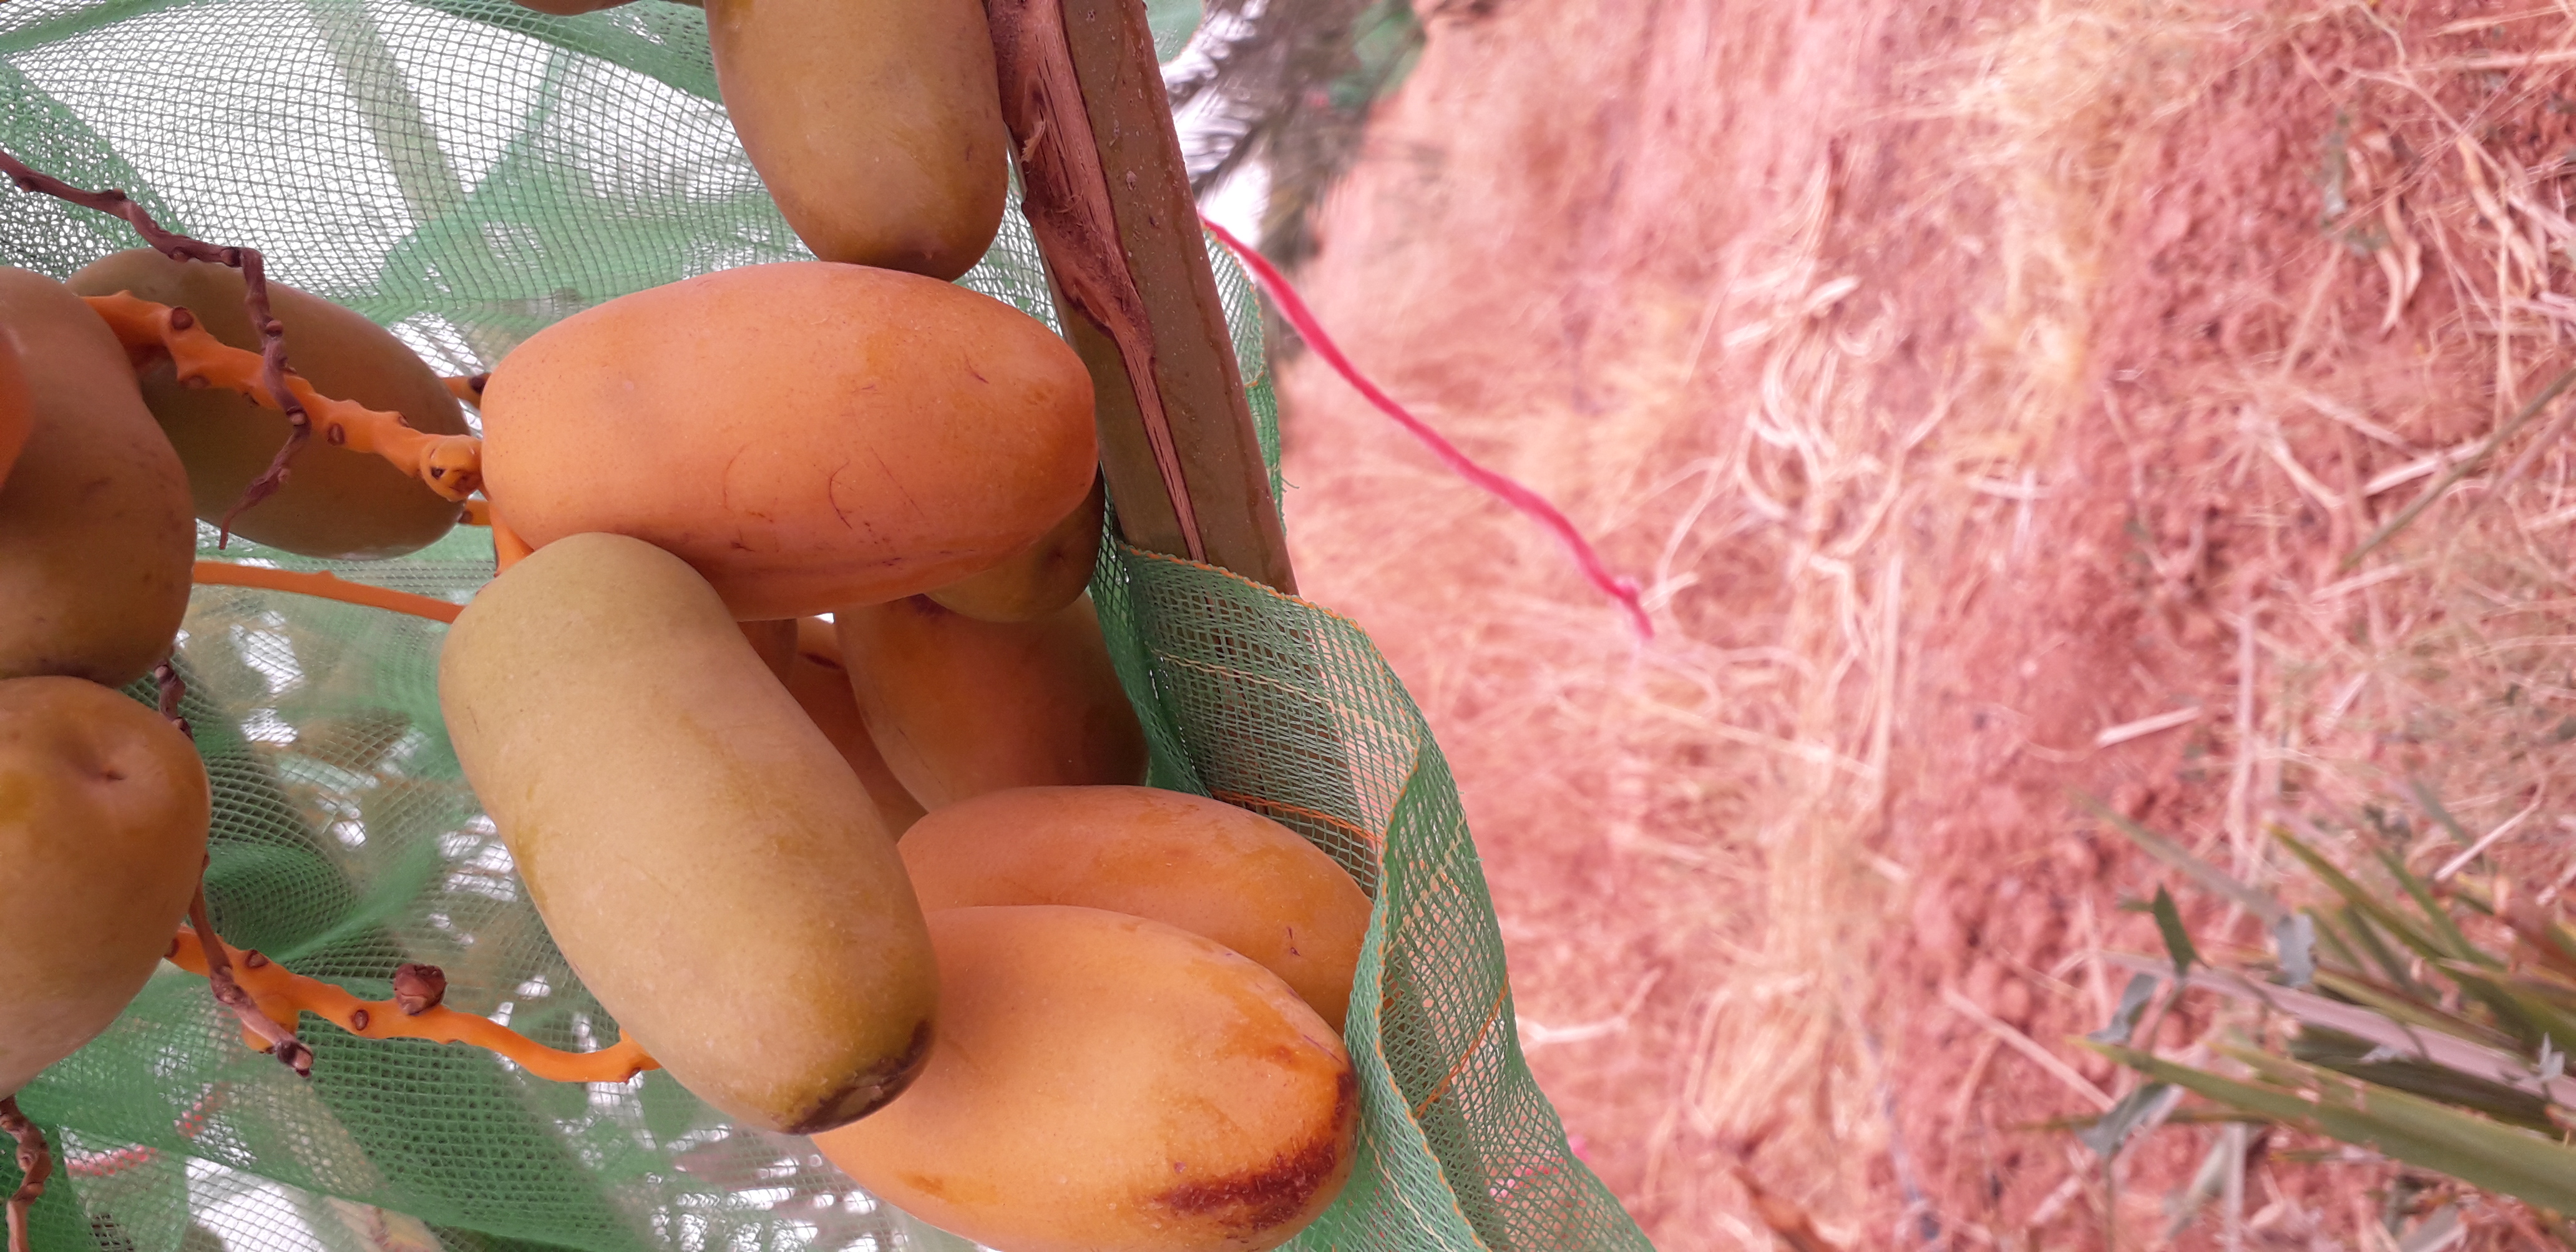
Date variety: Boumajhoul